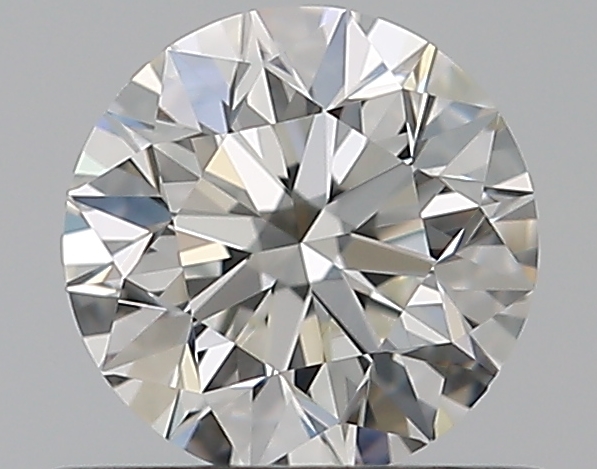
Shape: round
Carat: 0.5
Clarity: VS1
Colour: G
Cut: EX
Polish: EX
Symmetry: EX
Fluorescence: N
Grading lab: GIA
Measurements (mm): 5.01 x 5.05 x 3.2